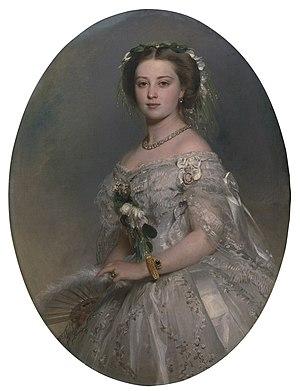
Cet article est une liste des peintures de Franz Xaver Winterhalter. Winterhalter était un artiste allemand célèbre au XIXe siècle pour ses portraits de la royauté européenne. Ses œuvres font partie des collections des plus grands musées d'Europe et des États-Unis. Ses peintures véhiculent une atmosphère d'intimité, révélant une compréhension de l'esprit de la noblesse de l'époque, de son hédonisme, de son luxe et aussi de sa joie.
Victoria Adélaïde Marie Louise du Royaume-Uni, princesse royale de Grande-Bretagne et d'Irlande puis, par son mariage, reine de Prusse et impératrice allemande, est née le 21 novembre 1840 au palais de Buckingham, à Londres, et morte le 5 août 1901 à Friedrichshof, en Allemagne. Fille aînée de la reine Victoria du Royaume-Uni et du prince Albert, elle est impératrice allemande et reine de Prusse durant les 99 jours de règne de son époux, Frédéric III.